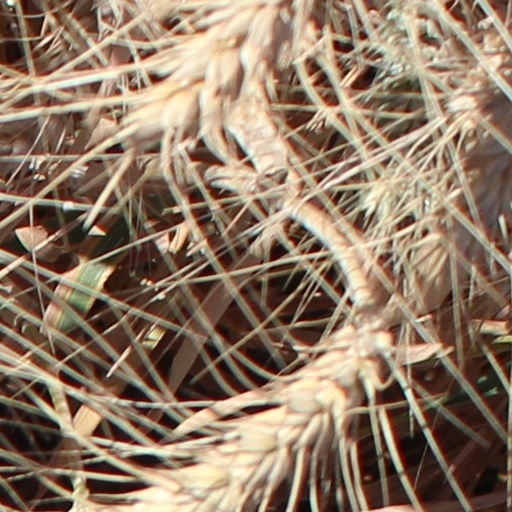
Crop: wheat